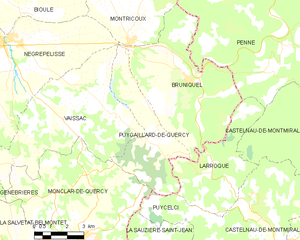
Carte des communes françaises Puygaillard-de-Quercy